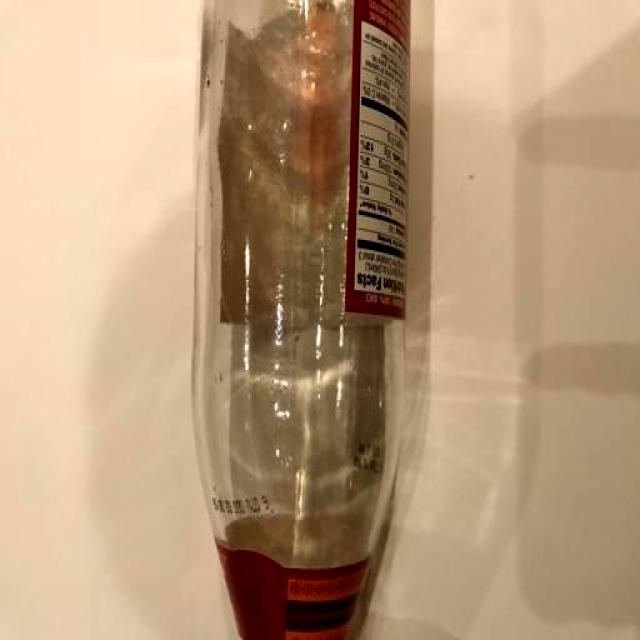
Label: Glass